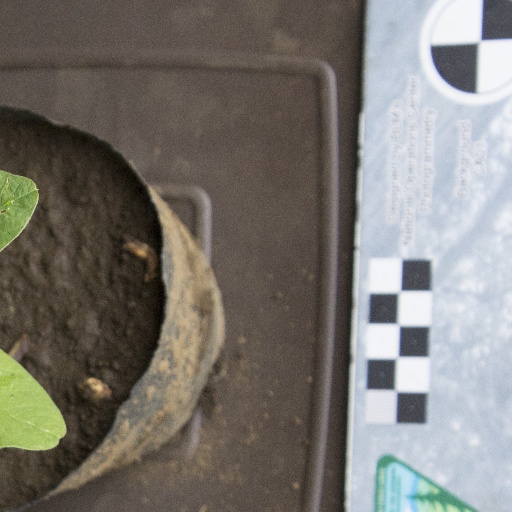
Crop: soybean